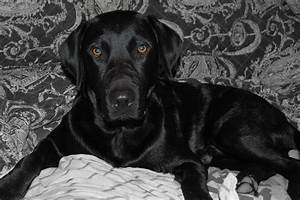
Label: cane